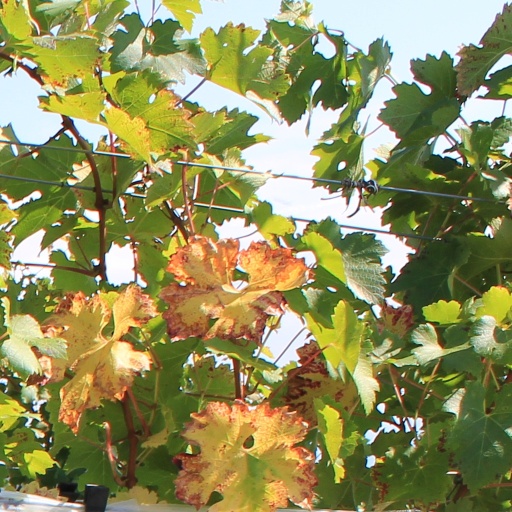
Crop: grape